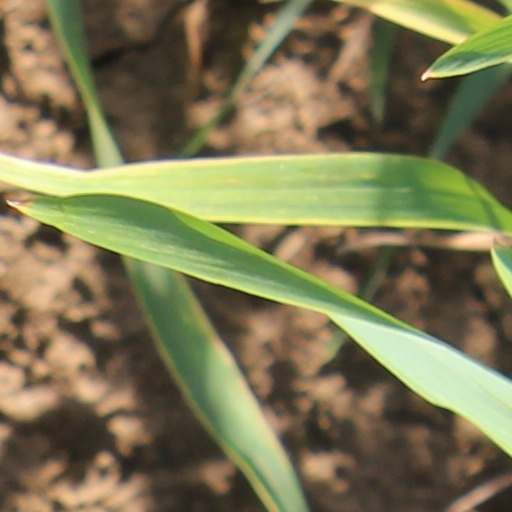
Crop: wheat